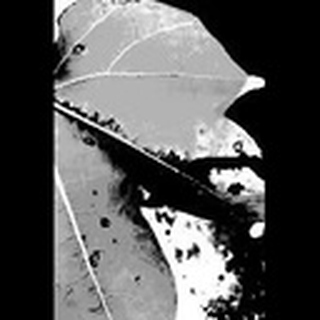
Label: cotton_bacterial_blight